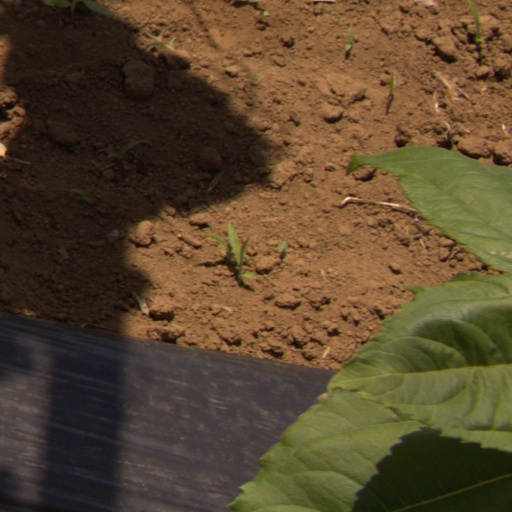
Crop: Jerusalem artichoke